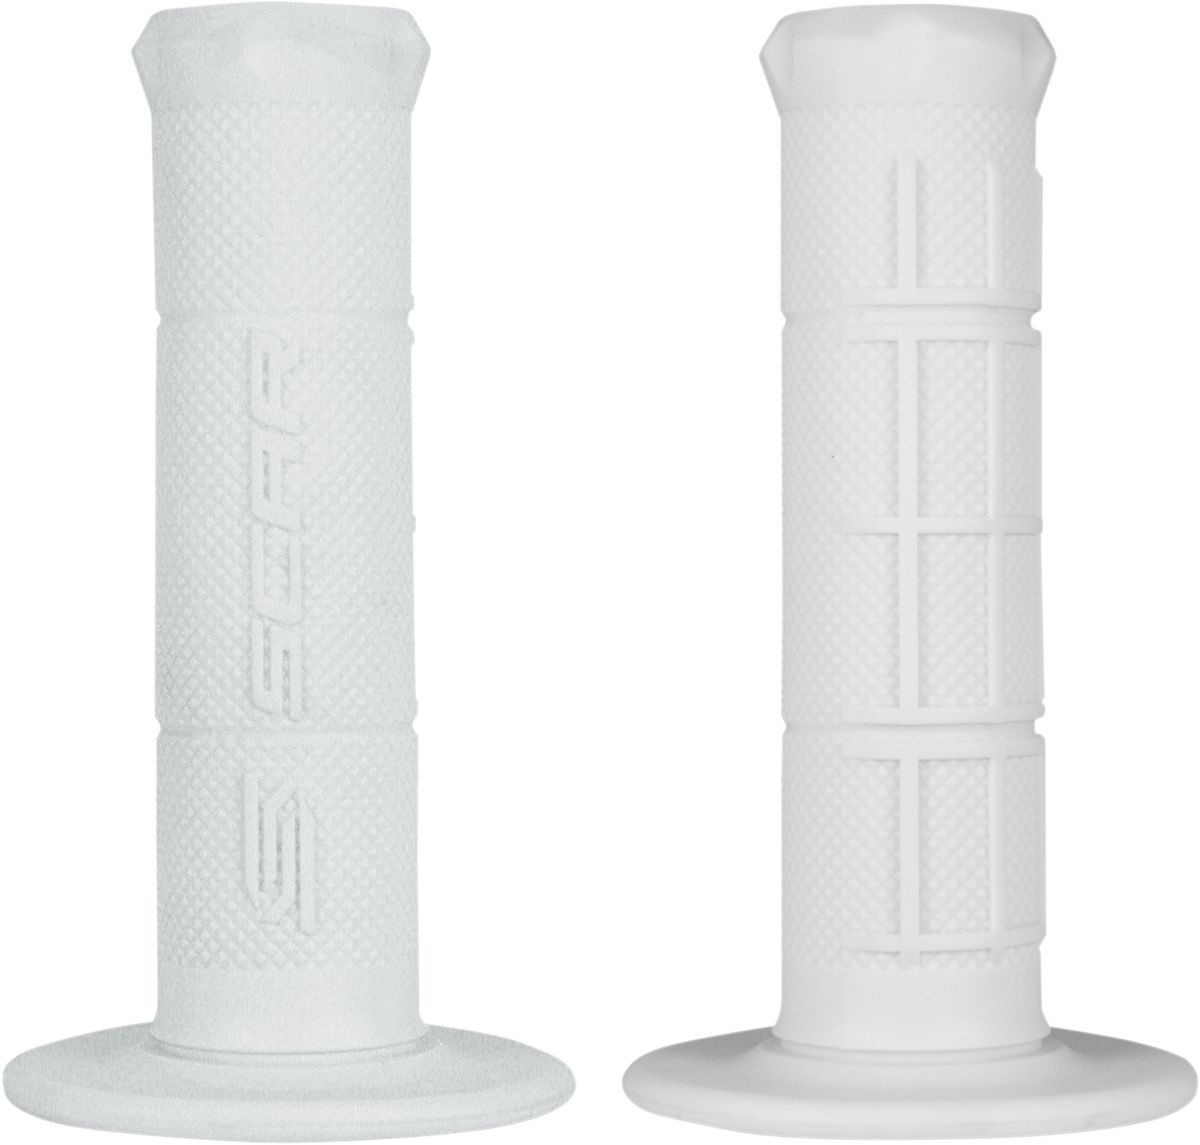
Single Density Grips
Blød sammensætning for det mest behagelige greb Diamant halvvaffel tilbyder to forskellige grebsmønstre, perfekt under alle forhold fås i tre farver Produkt Detaljer Brand: SCAR Vendor_part_number: GOSW Color/Finish: White Model: Diamond Product_Name: Grips Style: Half Waffle Texture: Soft Units: Pair
Brand: Scar
Category: Sporting Goods > Outdoor Recreation > Golf > Golf Club Parts & Accessories > Golf Club Grips